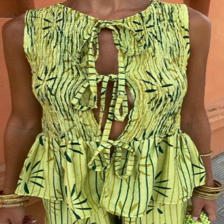
Label: Modal